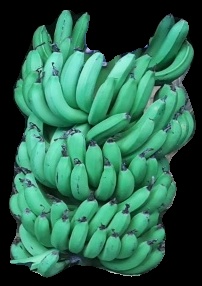
Variety: pachbale
Grade: grade1